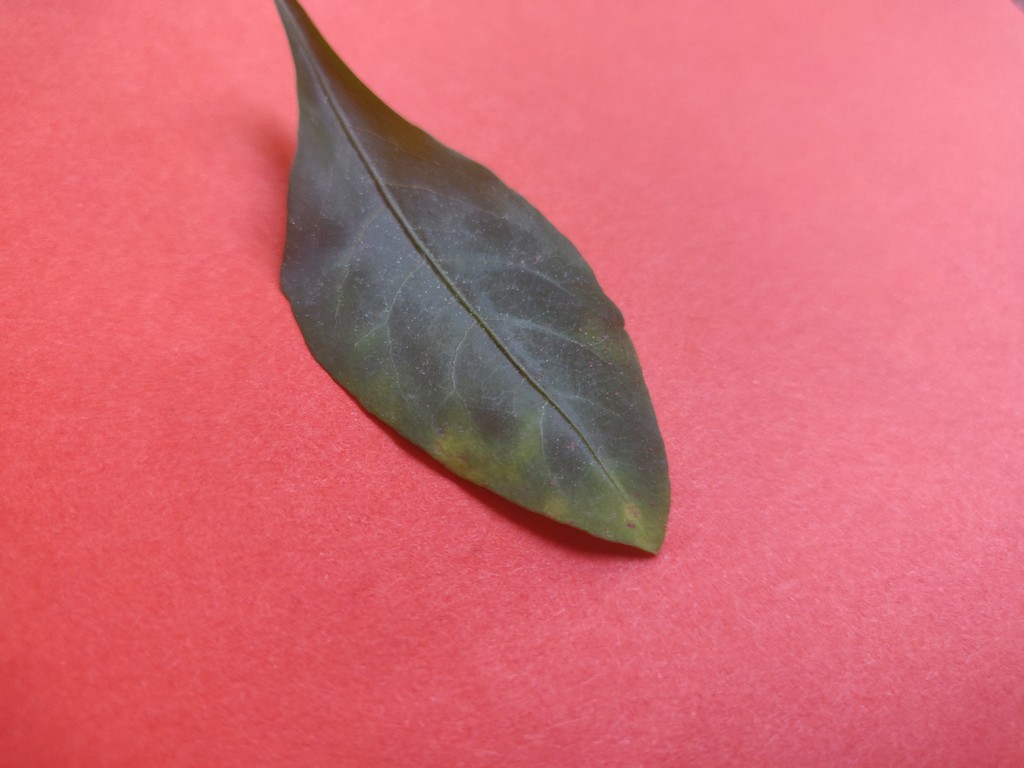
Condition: Unhealthy
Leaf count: single
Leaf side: front